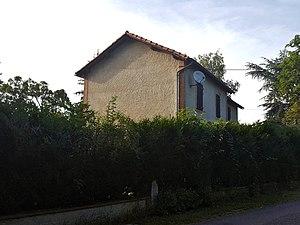
Ancienne gare de Molières en Tarn-et-Garonne, en service de 1913 à 1933.
Les Tramways de Tarn-et-Garonne, sont un ancien réseau de chemins de fer départementaux qui ont fonctionné dans le département de Tarn-et-Garonne entre 1913 et 1933. Le réseau formait un ensemble de 182 km de lignes à voie métrique exploitées en traction à vapeur.